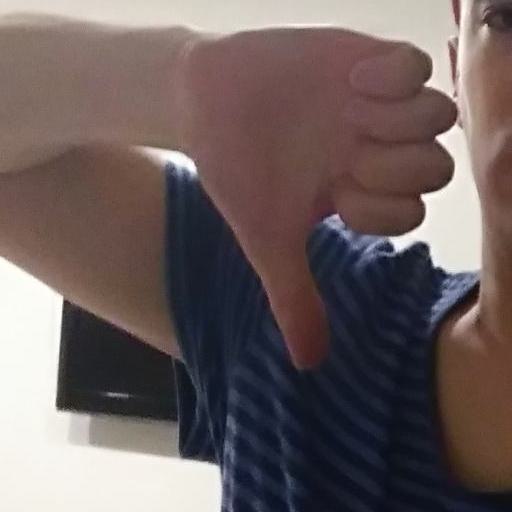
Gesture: dislike